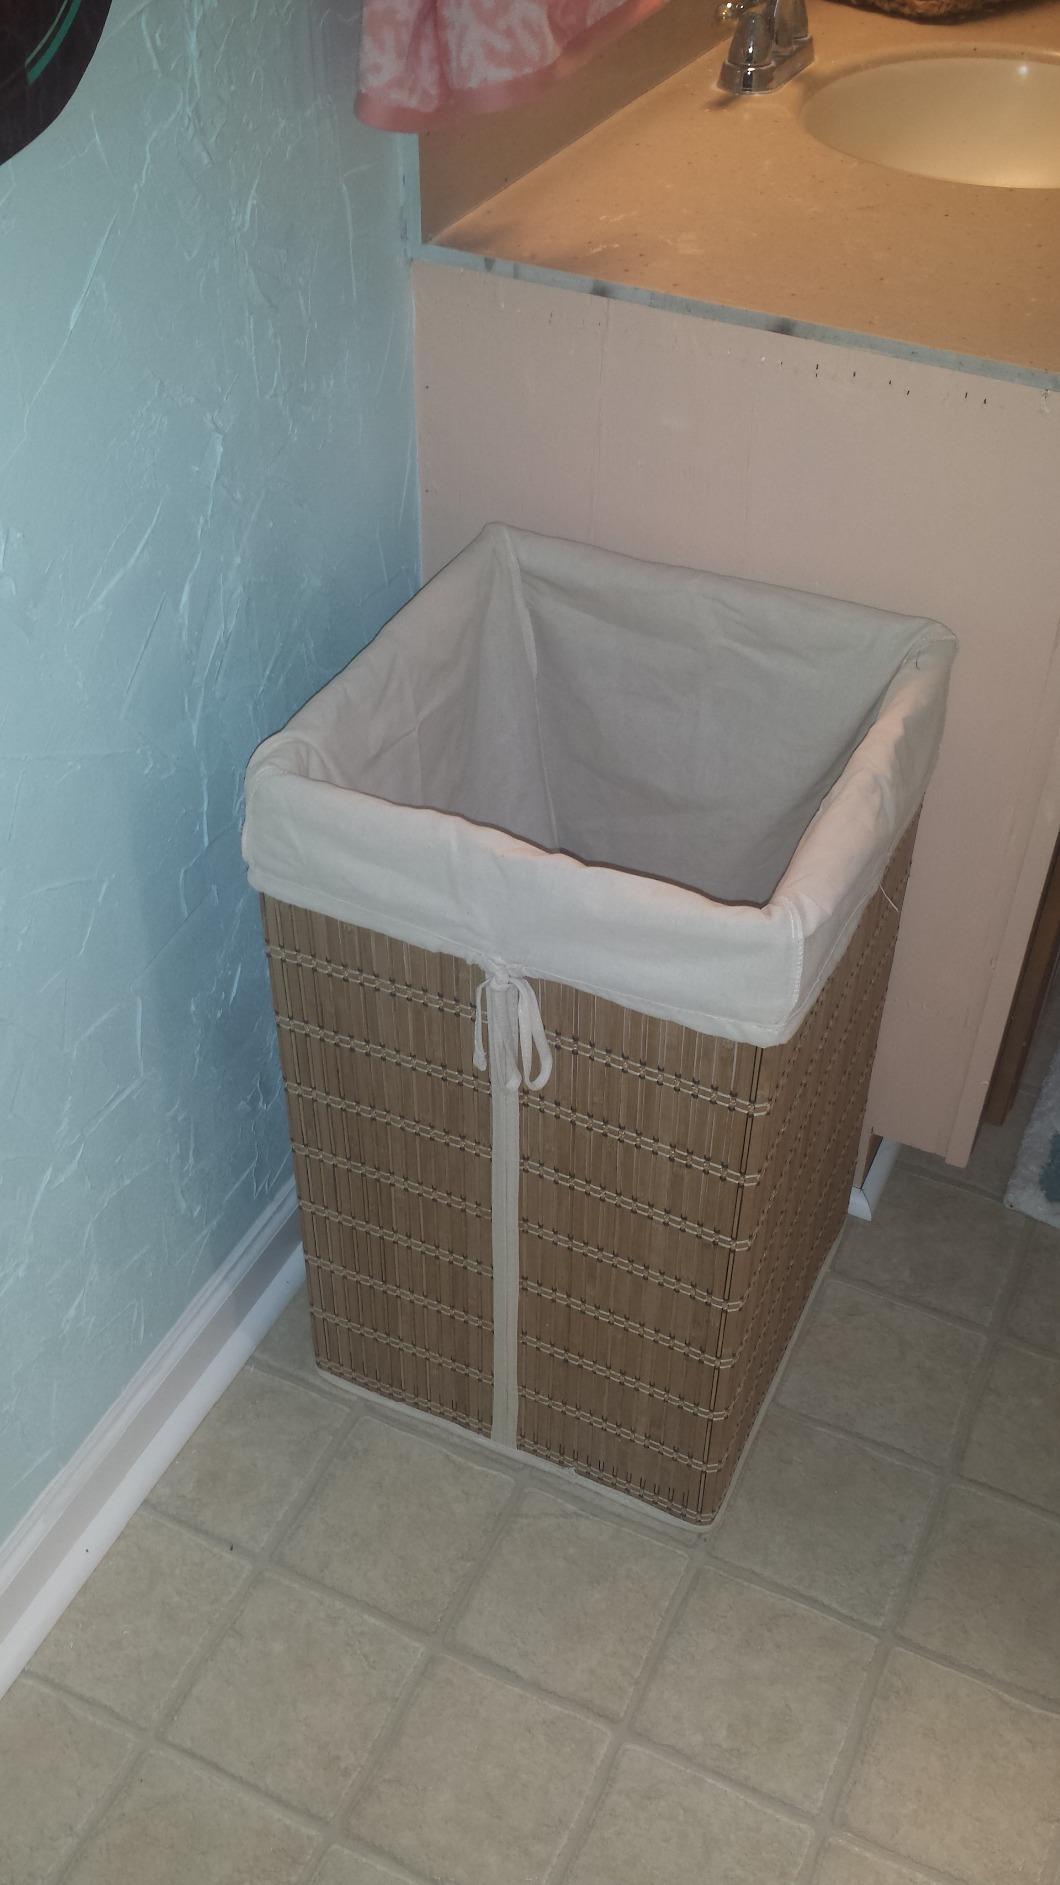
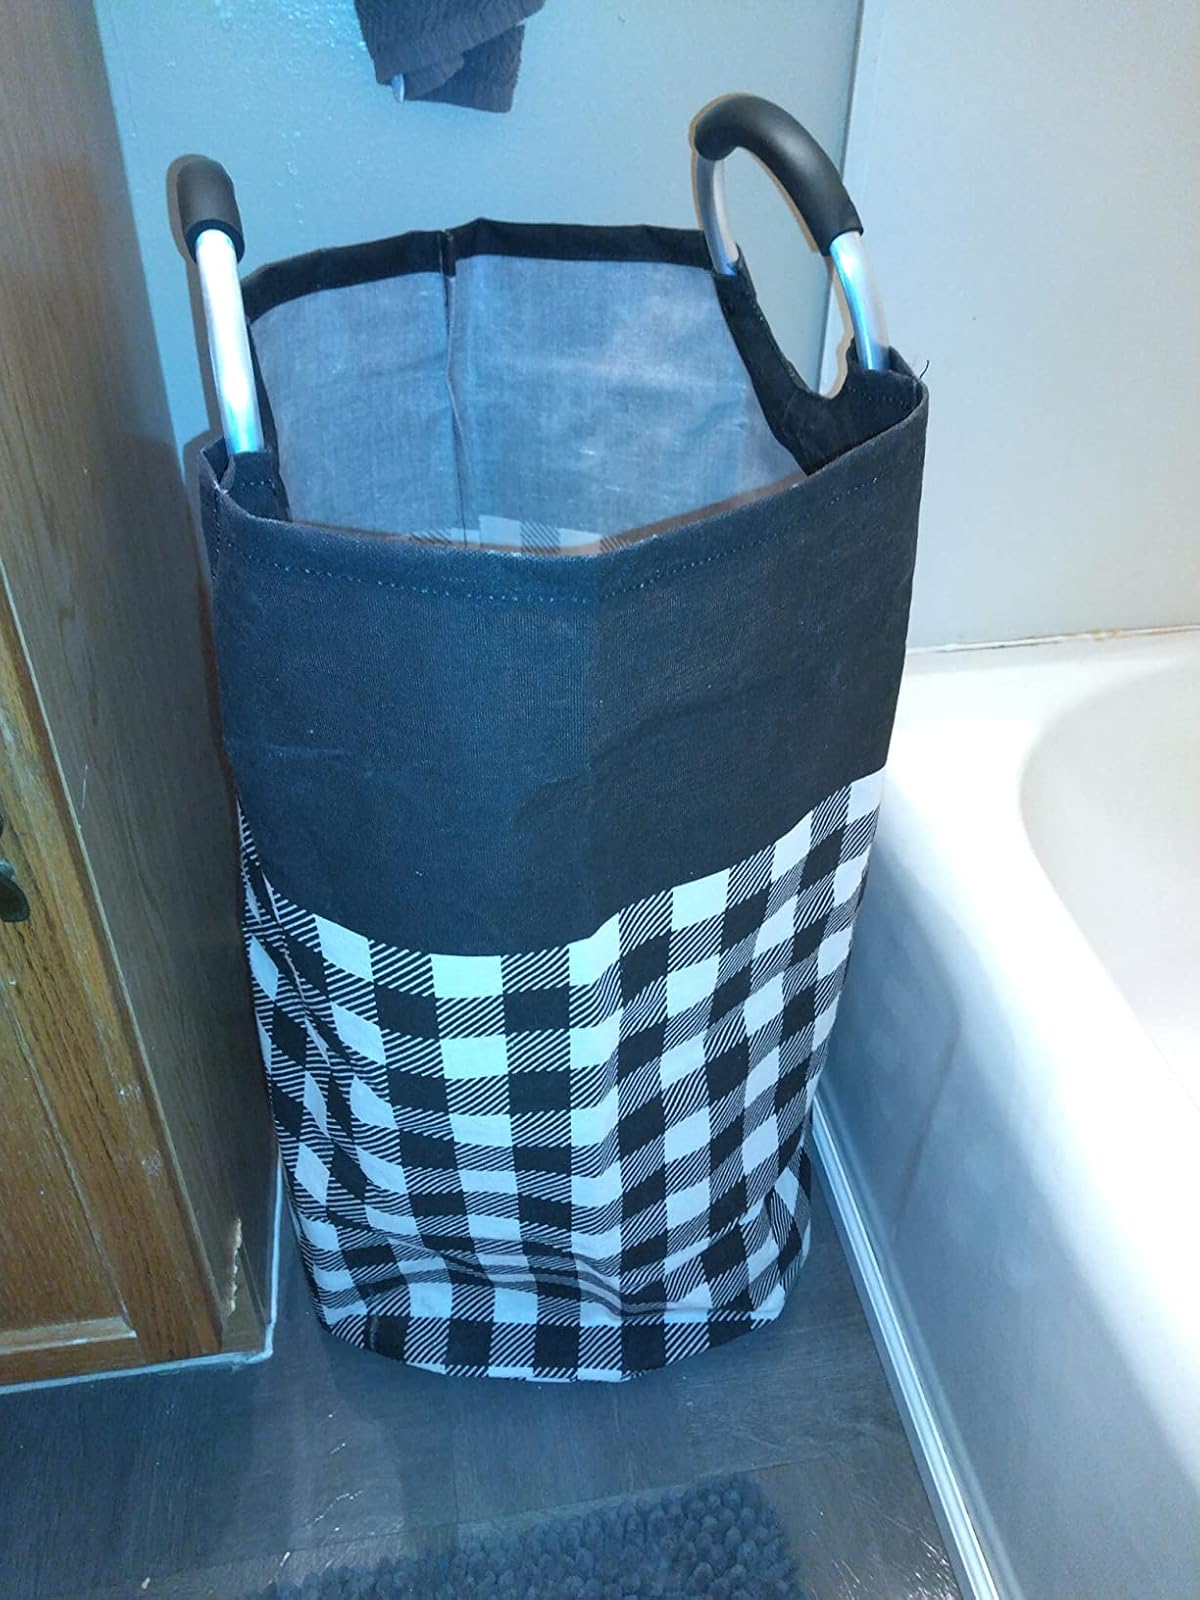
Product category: items_hamper
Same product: no